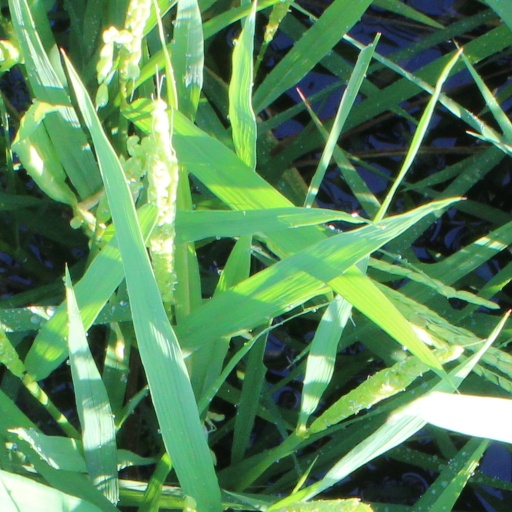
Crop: rice